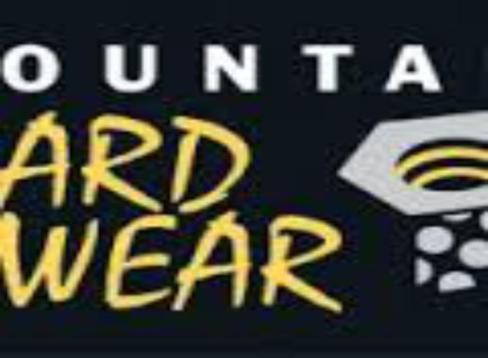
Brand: mountain hardwear
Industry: Clothes